History of the Czech lands

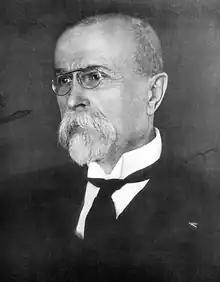
Tomas Garrigue Masaryk, philosopher, Czechoslovak president in the years 1918–1935

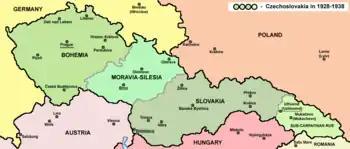
The First Czechoslovak Republic (1918–1938)

In 1805, Napoleon's army attacked Austria and defeated the Austrian and Russian army in the decisive Battle of Austerlitz in south Moravia. In the Peace of Pressburg, Francis I lost many of his territories and soon after, the Holy Roman Empire dissolved, replaced by the Confederation of the Rhine. Following the end of Napoleonic Wars, the Congress of Vienna reinstated the Austrian Empire as one of the Great Powers of Europe in 1815. Francis I was a proponent of conservatism and his policies suppressed all of the emerging liberal and nationalist movements in his Empire. He was the first of Austrian monarchs to widely utilize the secret police and he increased censorship. His son Ferdinand I became the Austrian Emperor after him. Because of his frequent seizures, he was not capable of ruling and the actual executive power was held by the Regent's Council. In 1836, one year after his succession, he was crowned the King of Bohemia under the name of Ferdinand V.